Three-wattled bellbird

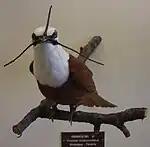
Taxidermied male specimen (in living individuals, the three elongated wattles typically hang loosely down beside the bill)

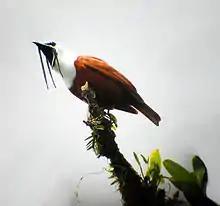
Male in Costa Rica

Because of the secretive behavior of this bird, it is often only detected by the distinctive bell-like call given by the males. At close range, the vocalization of many in Costa Rica is heard as a complex three-part song, the "bonk" giving the bird its name. This hollow, wooden "bonk" is thought to be among the loudest bird calls on Earth, audible to humans from over away. The song is different in Nicaragua and also in Panama, and these songs also include an extremely loud, but less bell-like, note. The song may also be a short "Heee-Ahhh." In some instances, it has been described as sounding like microphone feedback.